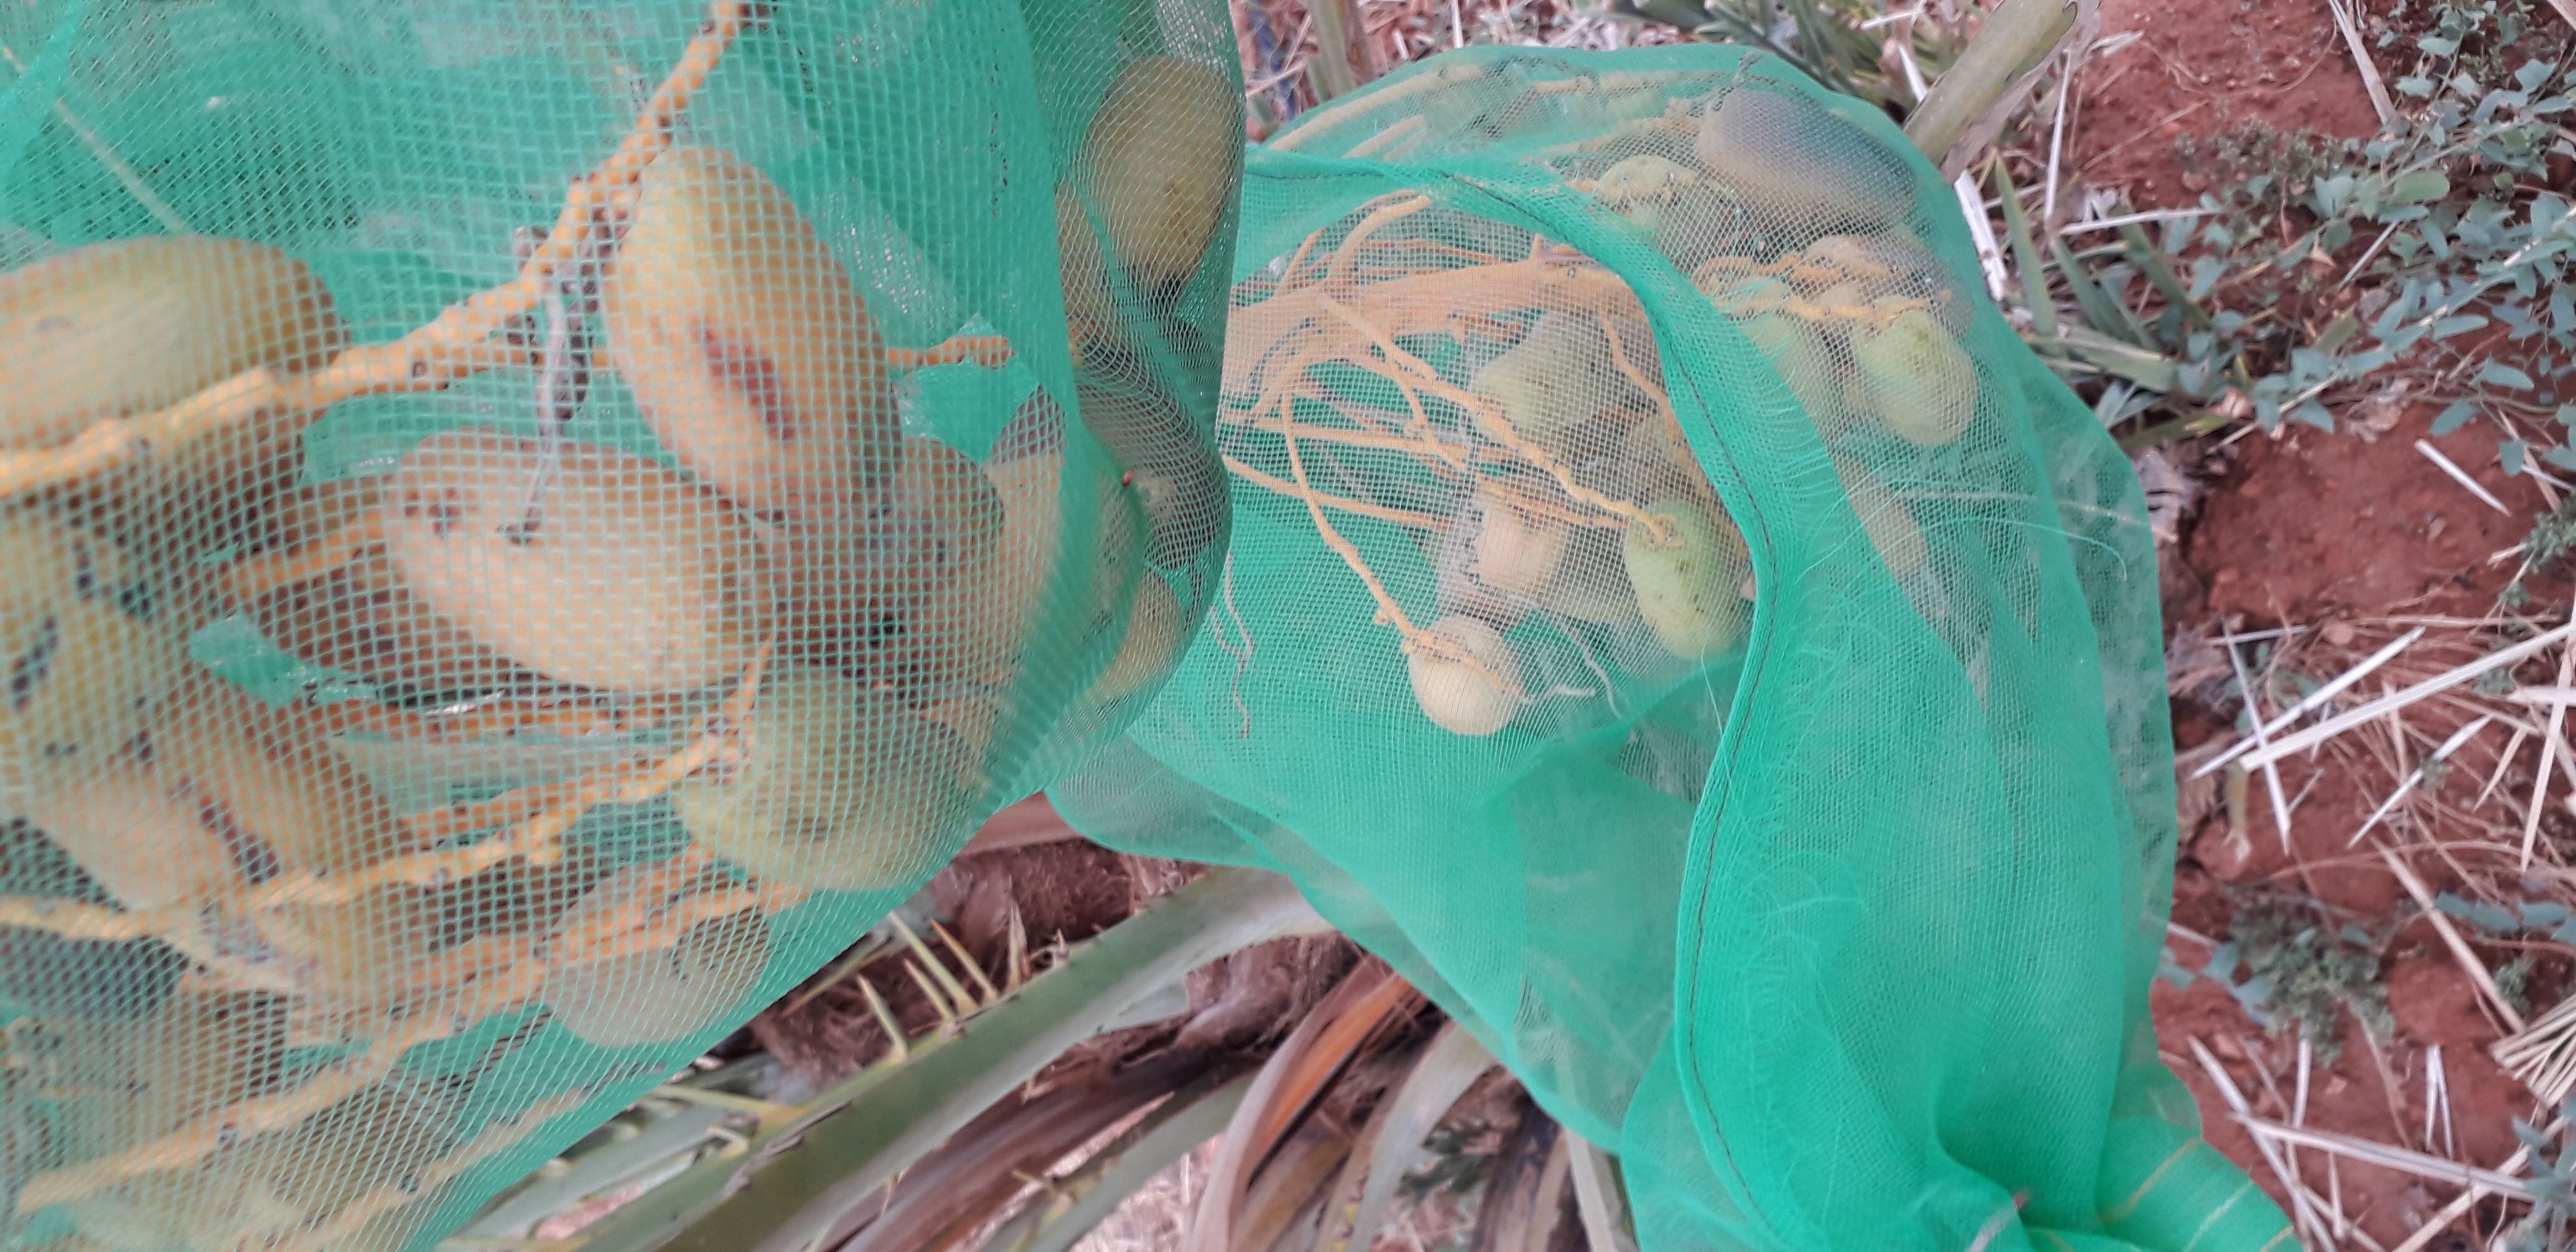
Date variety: Boumajhoul